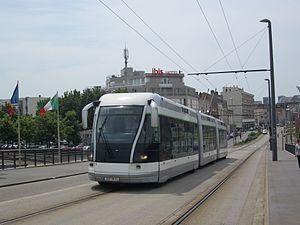
Bombardier TVR n°05 STAN sur la ligne T1, quittant l'arrêt Division de Fer en direction d'Essey Mouzimpré.
Le transport léger guidé de Nancy est un système de transport routier, à roulement sur pneus et à guidage par un rail central, de technologie Transport sur voie réservée de Bombardier. Deux réseaux de transports guidés se sont succédé à Nancy :
Le tramway, plus couramment le tram, est une forme de transport en commun urbain ou interurbain à roues en acier circulant sur des voies ferrées équipées de rails plats, et qui est soit implanté en site propre, soit encastré à l'aide de rails à gorge dans la voirie routière.
Nancy /nɑ̃.si/ est une commune française située en Lorraine au bord de la Meurthe à quelques kilomètres en amont de son point de confluence avec la Moselle, un affluent du Rhin, à 281 km à l'est de Paris et 116 km à l'ouest de Strasbourg. C'est la préfecture du département de Meurthe-et-Moselle, en région Grand Est. Ses habitants sont appelés les Nancéiens.
Les bus guidés sont des bus dirigés partiellement ou tout au long de l'itinéraire par des moyens externes, généralement en site propre. Les voies sont généralement parallèles à une route existante, excluent tout autre trafic et permettent ainsi d'alléger des axes lourdement utilisés pendant les heures de pointe.
Le Service de transport de l'agglomération nancéienne, couramment abrégé sous le rétroacronyme Stan, est le réseau de transports en commun de Nancy et de sa métropole, dans l'Est de la France.